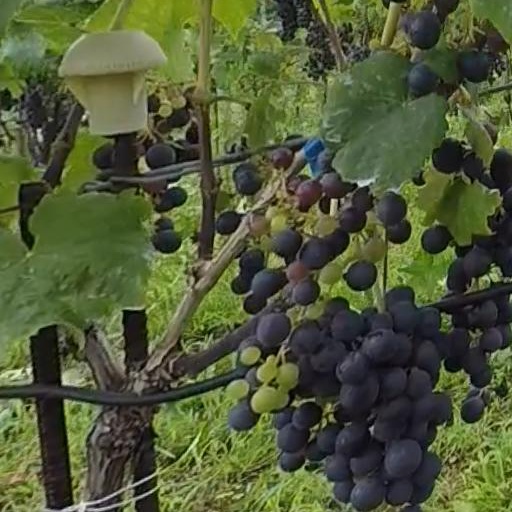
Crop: grape